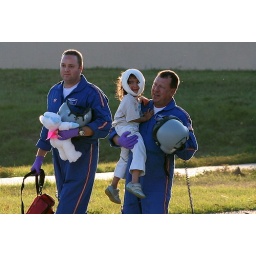
Little girl mauled by dog taken to awaiting medical chopper!